Zalaegerszeg

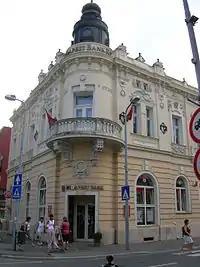
Downtown

The representative at the Hungarian Parliament József Farkas de Boldogfa was a person of deep catholic and monarchist convictions, although he was a very tolerant and also responsible Parliament Representative: On 12 December 1901 József Farkas de Boldogfa led a delegation to Budapest to meet Baron Gyula Wlassics de Zalánkemén (1852–1937) Minister of Religion and Education to seek his support for building a Synagogue on Zalaegerszeg, relying on the fact that the minister, as a Zalaegerszeg native, is well aware of the situation of the local Jews' community. A couple of years after these negotiations the Synagogue of Zalaegerszeg was finished in 1904.